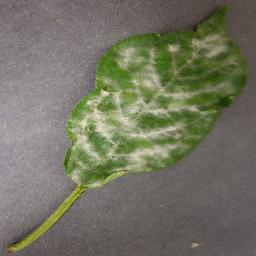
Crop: cherry
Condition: (including_sour)_powdery_mildew